Caprino, Switzerland

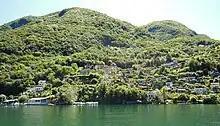
The village of Caprino from the water.

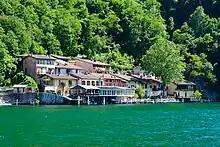
Lakeside houses in Cantine di Caprino.

Caprino is a village on the southern shore of Lake Lugano in the Swiss canton of Ticino, to the east of the Italian exclave of Campione d'Italia and below the summit of Sighignola. Some east of Caprino village is Cantine di Caprino, a smaller settlement. Politically both form part of the Castagnola-Cassarate quarter of the city of Lugano, although until 1972 Castagnola-Cassarate was an independent municipality under the name Castagnola.